Thunder Bay Flyers

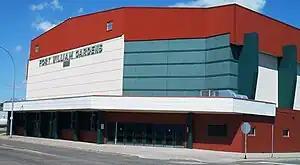
Exterior of arena featuring bricks painted in white, and red and blue trim around the doors and roof

On July 6, 1980, the Degagne Buccaneers and Thunder Bay North Stars were informed by the TBAHA that they would not be permitted to field teams in the 1980–81 City League. On July 10, 1980, the executive of the Thunder Bay Kings was formed and gave life to the city's premier junior squad for the next twenty years.